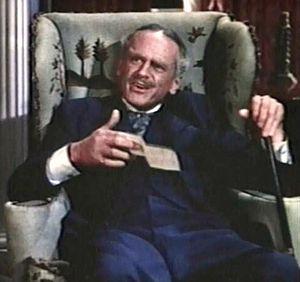
Miles Mander est un acteur, réalisateur, scénariste, producteur, écrivain et dramaturge anglais, né Lionel Henry Mander à Wolverhampton le 14 mai 1888, mort d'une crise cardiaque à Los Angeles le 8 février 1946.